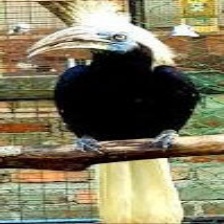
Species: WHITE CRESTED HORNBILL
Scientific name: TROPICRANUS ALBOCRISTATUS
ImageNet parent category: hornbill